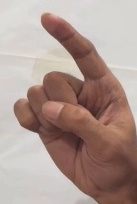
ASL sign: Z